John Beaty-Pownall

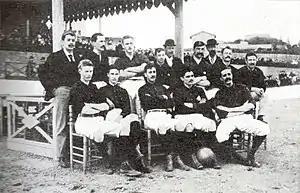
Beaty-Pownall (standing, third from the left) in 1895

John Trent Beaty-Pownall (30 July 1874 – 1 February 1961) was an English football pioneer who played as a forward for some of the earliest Catalan clubs in existence such as "Barcelona Football Club" and "Sociedad de Foot-Ball de Barcelona", where he also stood out as a great striker, netting some of the first goals in the history of Catalan football.